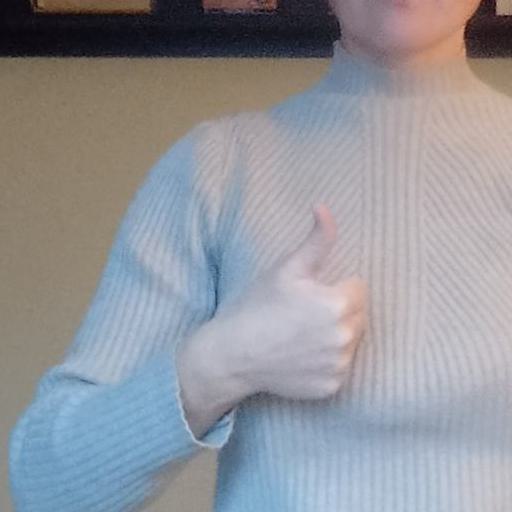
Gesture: like